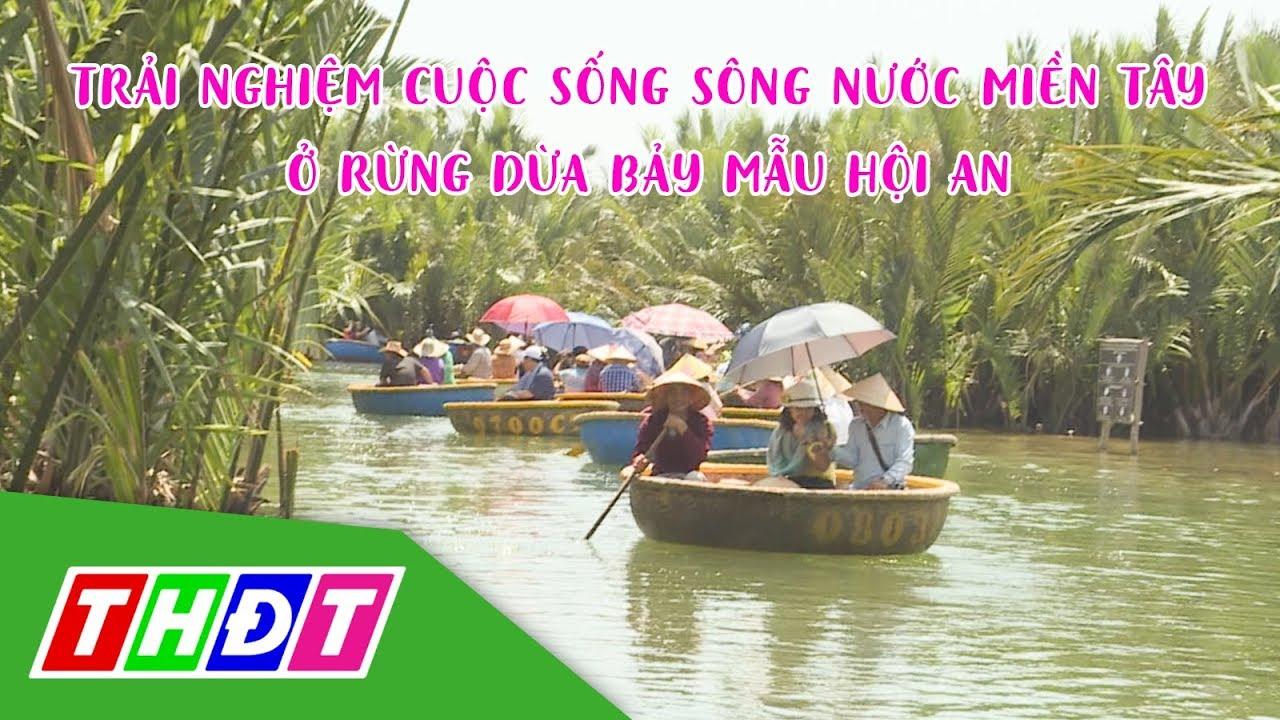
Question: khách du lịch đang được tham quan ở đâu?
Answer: rừng dừa bảy mẫu hội an